World War II by country

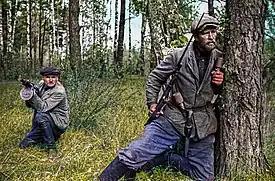
Soviet partisans in Belarus, 1943

During the war, Mongolia—officially the Mongolian People's Republic—was ruled by the communist government of Khorloogiin Choibalsan and was closely linked to the Soviet Union. Mongolia was considered a breakaway province of the Republic of China by most nations. In August 1937, as part of their effort to support China, the Soviets decided to station troops along Mongolia's southern and southeastern frontiers. The arrival of the Soviet army coincided with a series of intensified terrors and purges (the "Great Terror").